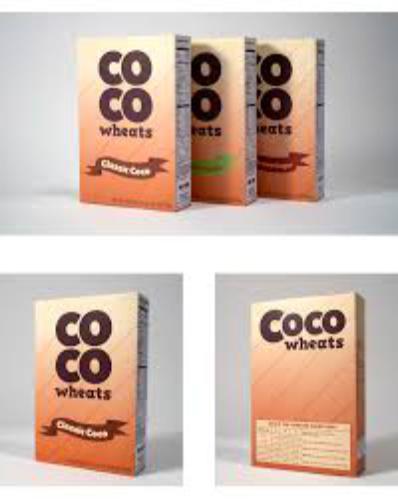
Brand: CoCo Wheats
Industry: Food